United Kingdom of Great Britain and Ireland

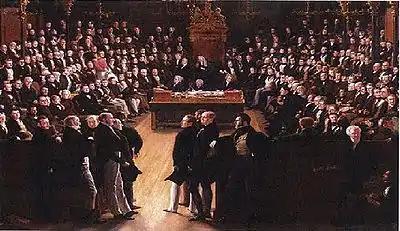
"The House of Commons, 1833" by George Hayter commemorates the passing of the Reform Act 1832. It depicts the first session of the newly reformed House of Commons on 5 February 1833. In the foreground, the leading statesmen from the Lords: Charles Grey, 2nd Earl Grey (1764–1845), William Lamb, 2nd Viscount Melbourne (1779–1848) and the Whigs on the left; and Arthur Wellesley, 1st Duke of Wellington (1769–1852) and the Tories on the right.

Constitutionally, the 1830s marks a watershed: the end of Crown control over the cabinet. King William IV in 1834 was obliged to accept a Prime Minister who had a majority in Parliament, and the Crown ever since has gone along with the majority.